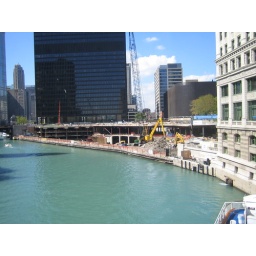
Apparently we haven't learned our lesson about building below the water level.